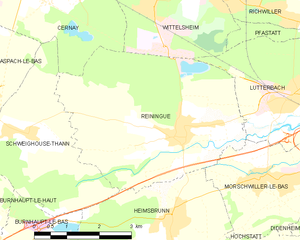
Carte des communes françaises
Reiningue est une commune française de la banlieue de Mulhouse située dans le département du Haut-Rhin, en région Grand Est.